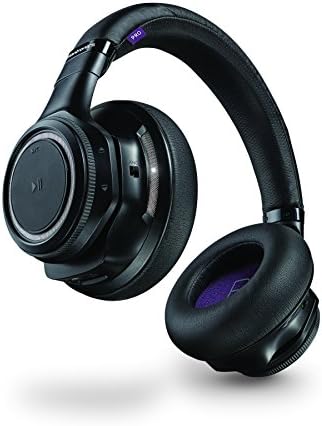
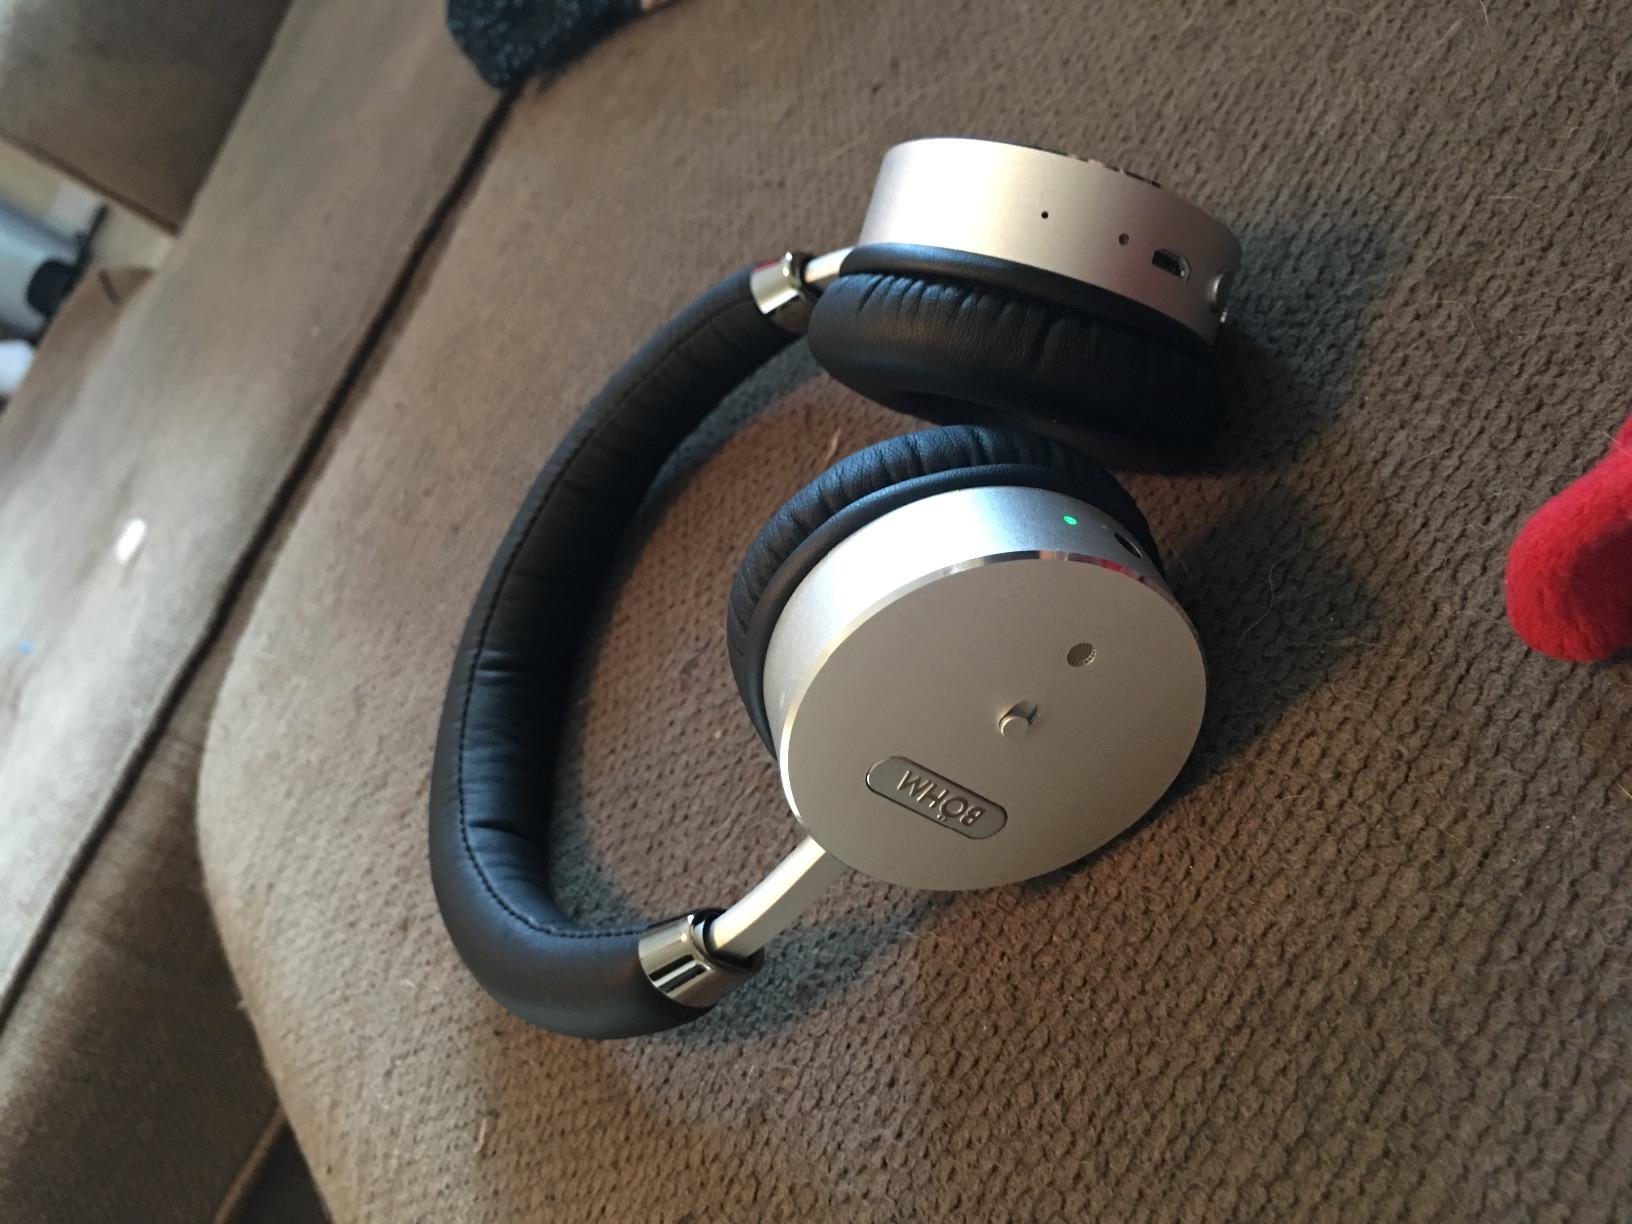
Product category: headphones
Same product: no